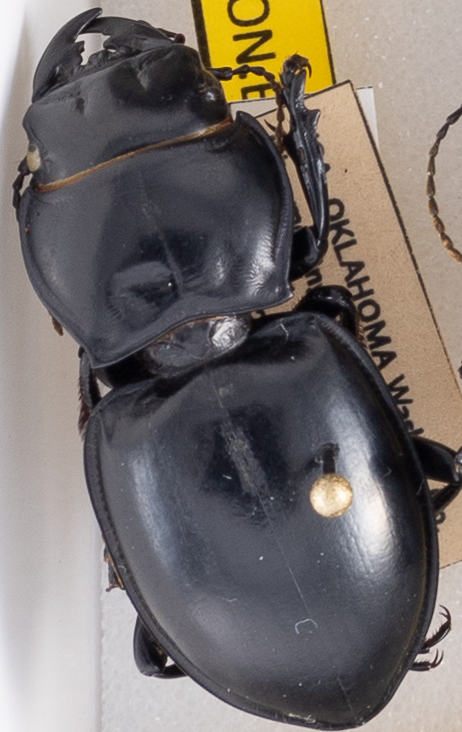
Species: Pasimachus californicus
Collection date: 2022-09-21
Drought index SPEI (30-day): -0.402
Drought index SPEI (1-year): -2.09
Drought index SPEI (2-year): -1.13